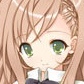
Portrait style: Anime Portrait